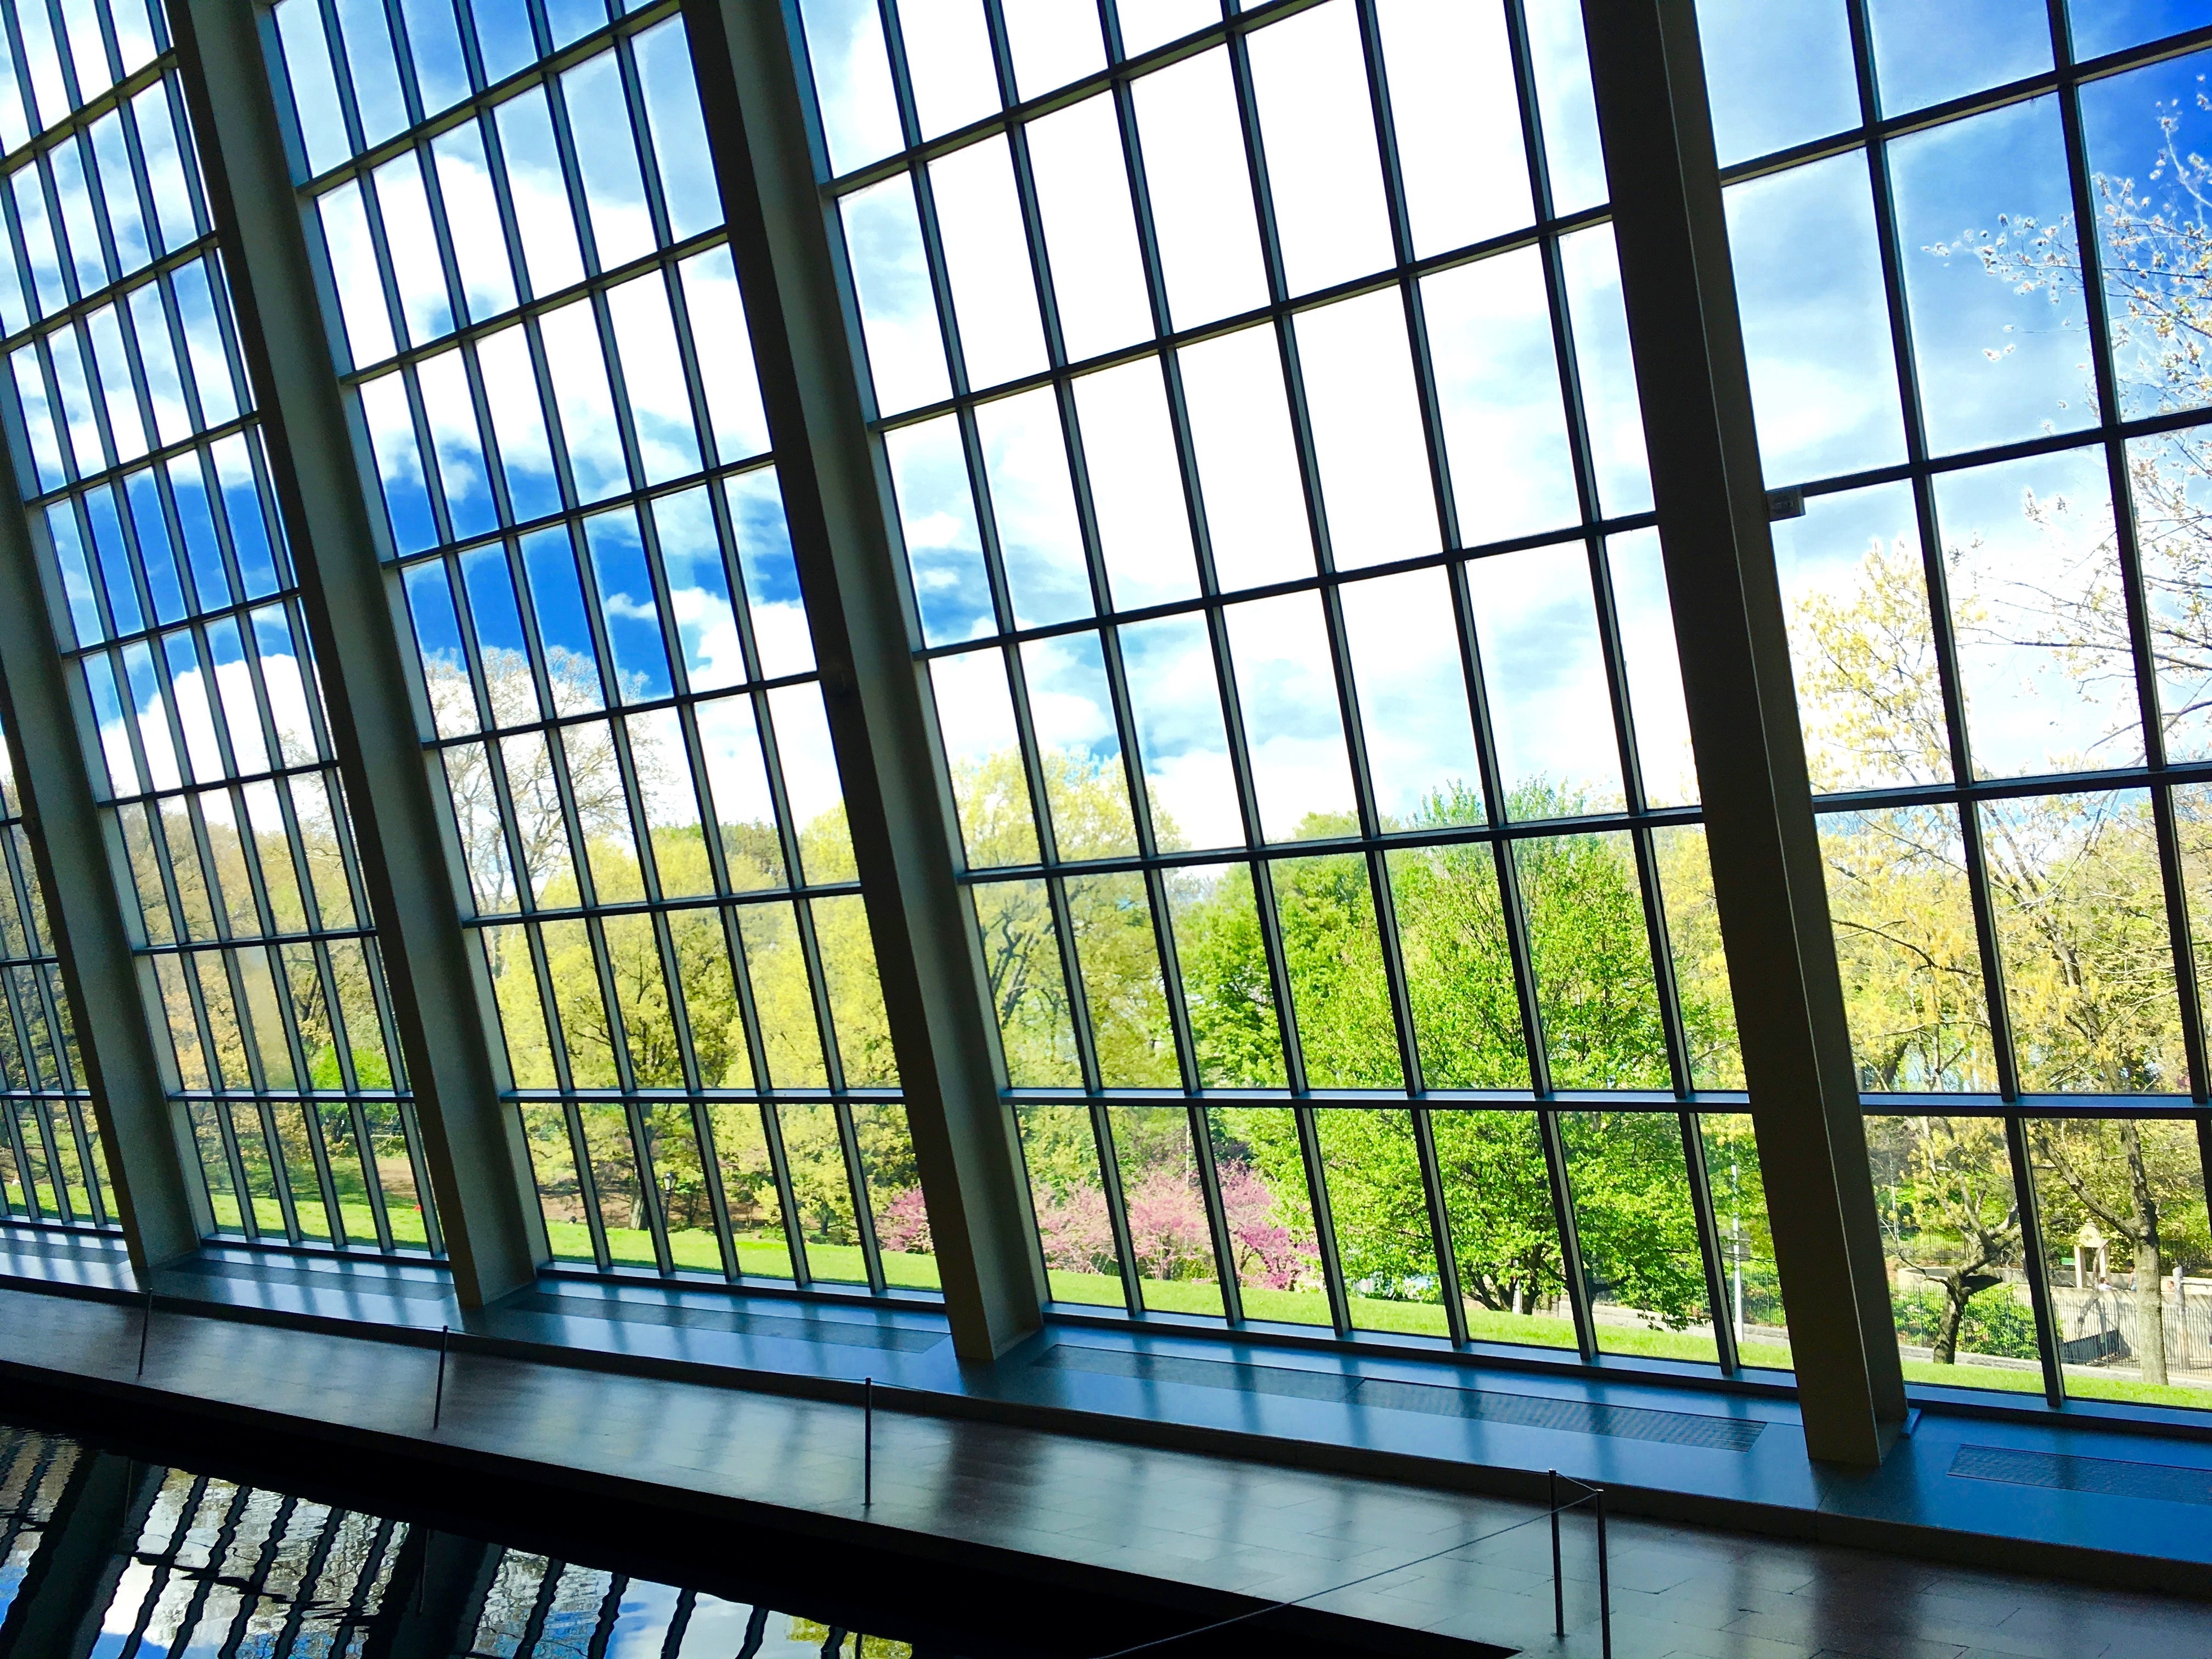
architecture, window, glass, facade, interior design, symmetry, estate, headquarters, daylighting, window covering